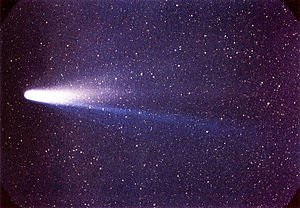
Halleys komet
Halleys komet i 1986.
Halleys komet, officielt kaldet 1P/Halley efter Edmond Halley, som i 1700-tallet var den første der udregnede dens bane, er den bedst kendte og klareste af kometerne fra Kuiper-bæltet, som besøger den indre del af solsystemet i en regelmæssig bane.